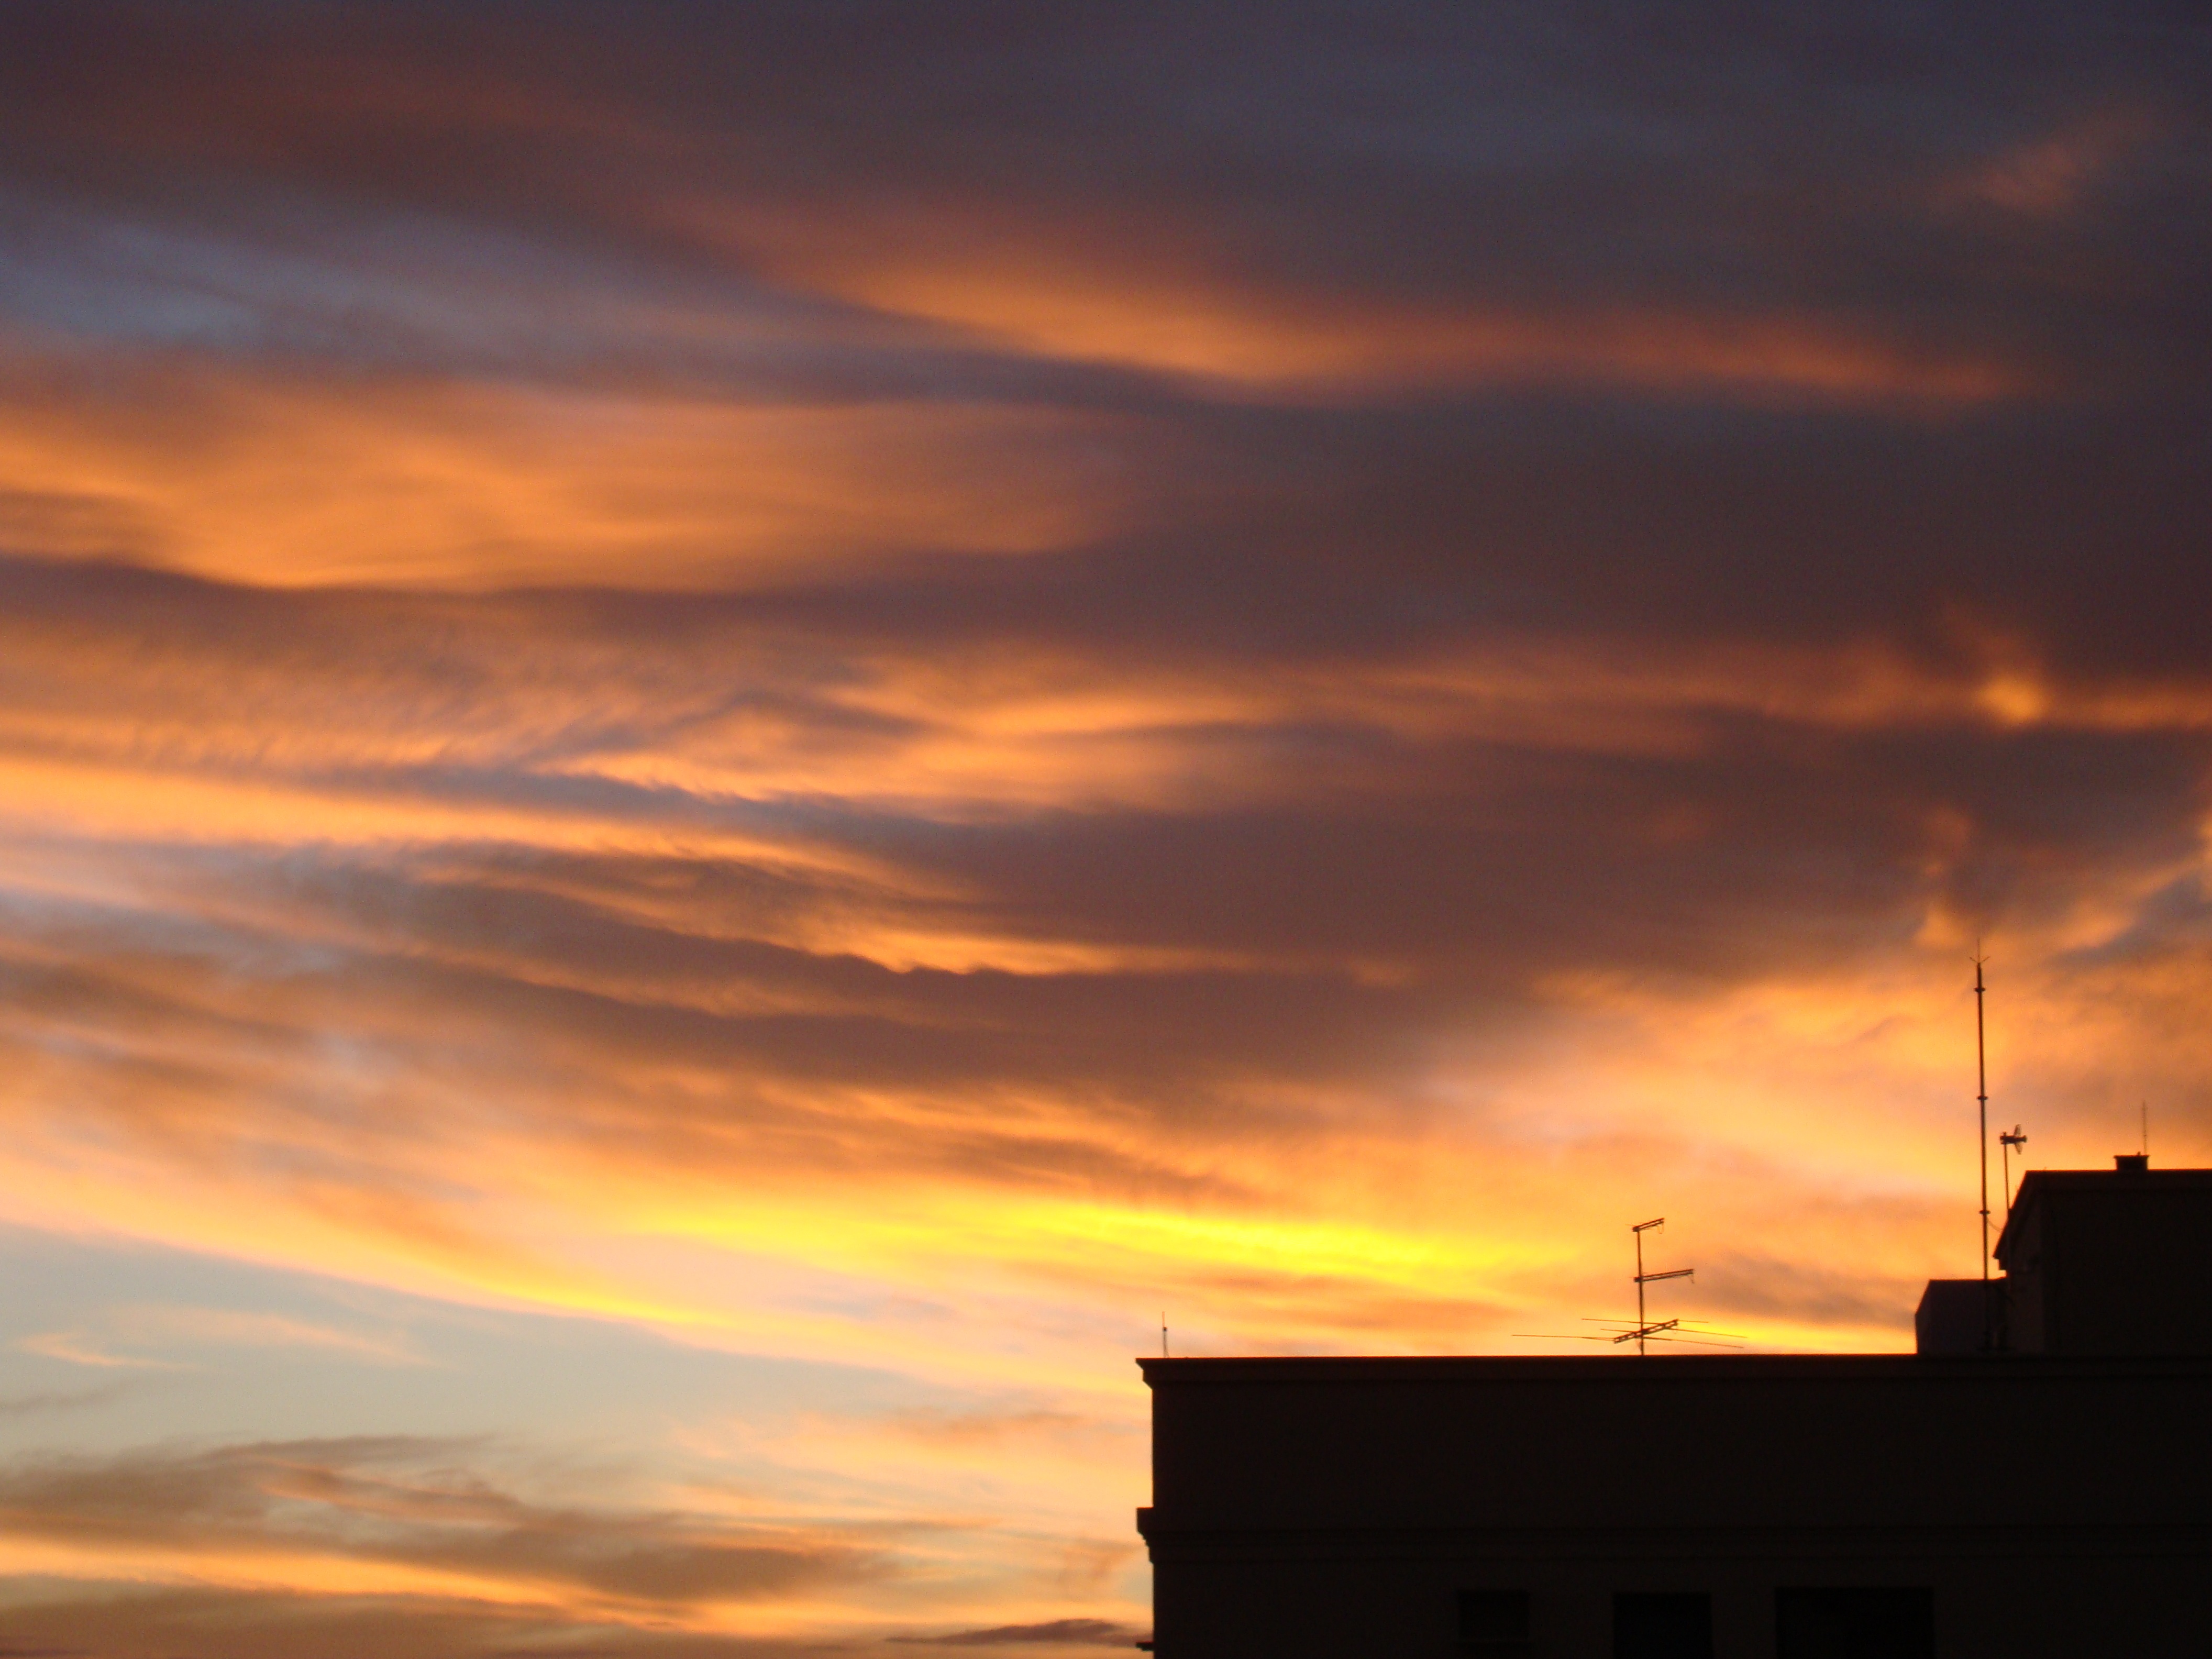
horizon, cloud, sky, sun, sunrise, sunset, sunlight, morning, dawn, atmosphere, urban, dusk, evening, clouds, gold, vision, silhouettes, eventide, afterglow, meteorological phenomenon, red sky at morning